Rebetiko

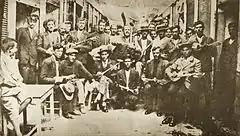
Rebetes in Karaiskaki, Piraeus (1933). Left Vamvakaris with bouzouki, middle Batis with guitar.

During the 1930s, the relatively sophisticated musical styles met with, and cross-fertilised, with the more heavy-hitting local urban styles exemplified by the earliest recordings of Markos Vamvakaris and Batis.